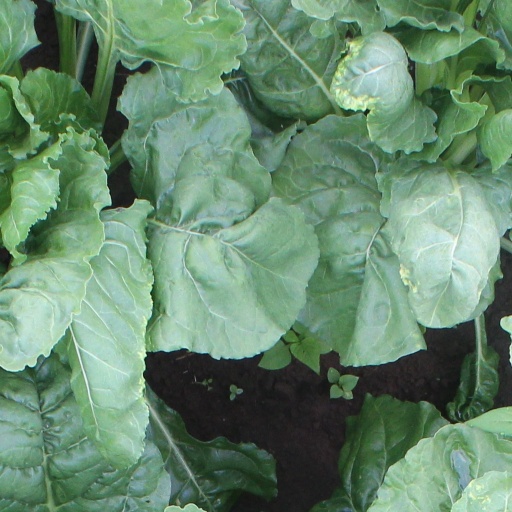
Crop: sugar beet